Nicolle Wallace

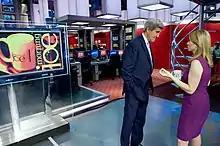
Wallace chats with John Kerry in April 2016

On September 3, 2014, ABC announced Wallace would join "The View" as a new co-host alongside newcomer Rosie Perez. Wallace made her debut as a co-host on the premiere of the series' 18th season on September 15, 2014. Wallace exited the series at the end of the season.